Sonargaon

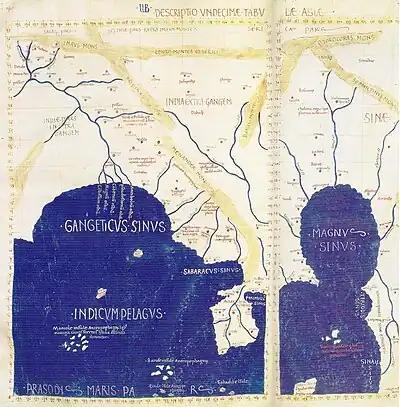
Ancient Sounagoura, mentioned by Claudius Ptolemy, may have been located near Sonargaon in the Wari-Bateshwar ruins

Sonargaon is located near the old course of the Brahmaputra River. To the north of Sonargaon are the Wari-Bateshwar ruins, which archaeologists have considered to be the emporium (trading colony) of "Sounagoura" mentioned by Greco-Roman writers.